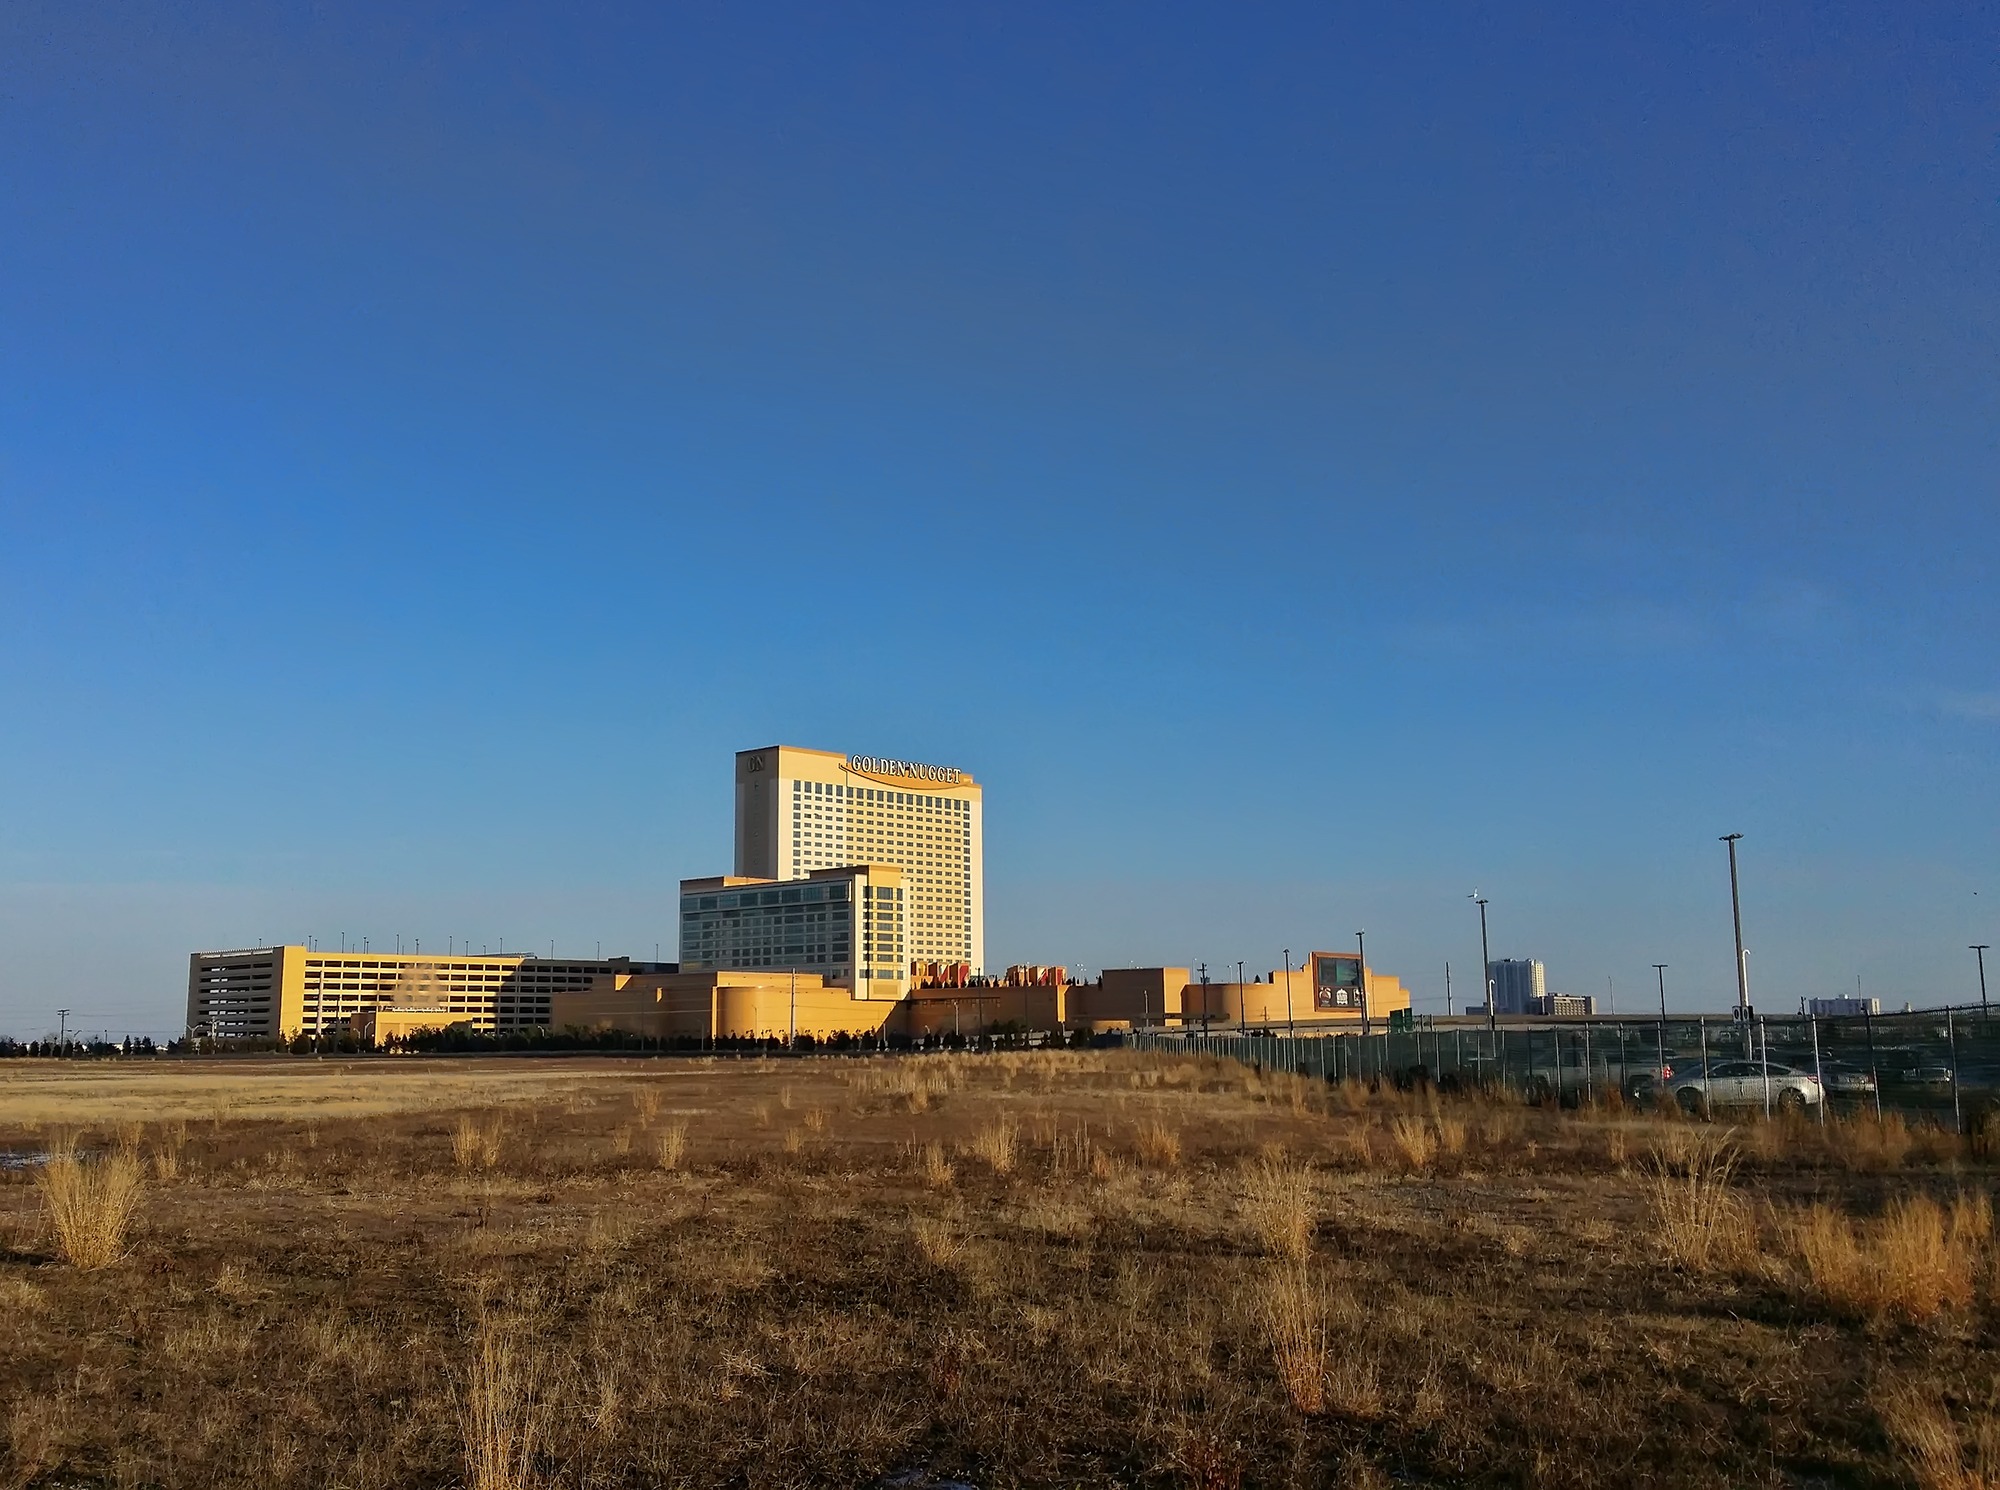
horizon, architecture, sky, sunset, skyline, morning, building, city, skyscraper, urban, cityscape, panorama, downtown, dusk, evening, tower, scenic, scenery, landmark, metropolitan, tower block, buildings, casino, metropolis, atlantic city, urban area, human settlement, outdoor structure, golden nugget